Legion (2010 film)

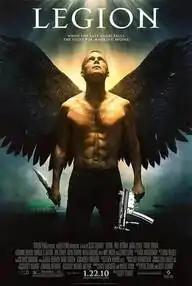
Theatrical release poster

Legion is a 2010 American action horror film directed by Scott Stewart and co-written by Stewart and Peter Schink. The film stars Paul Bettany, Lucas Black, Tyrese Gibson, Adrianne Palicki, Kate Walsh, and Dennis Quaid. Sony Pictures Worldwide Acquisitions Group acquired most of the film's worldwide distribution rights, releasing the film theatrically in North America on January 22, 2010 through Screen Gems. A story of the Second Coming, "Legion" follows a group of people as they attempt to protect an infant savior from angels and the possessed in an apocalypse.